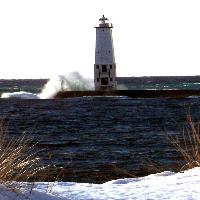
Weather: cloudy or overcast